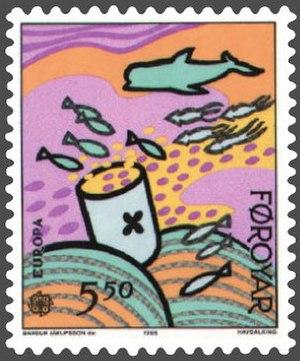
La pollution marine consiste en la présence de déchets dans les océans, ou bien résulte du rejet dans l'environnement par les activités humaines de quantités excessives de produits physiques ou chimiques toxiques, ou de déchets abandonnés par l'homme sur les sols, qui viennent polluer les fleuves et se retrouvent finalement dans les mers.